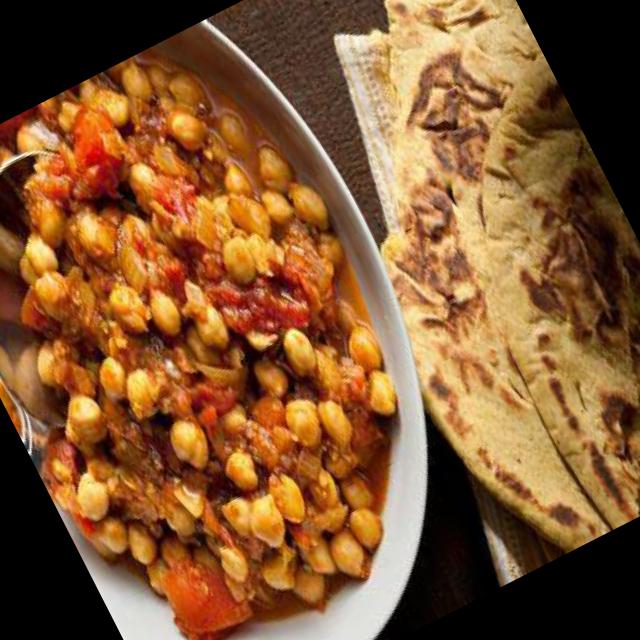
Dish: chole